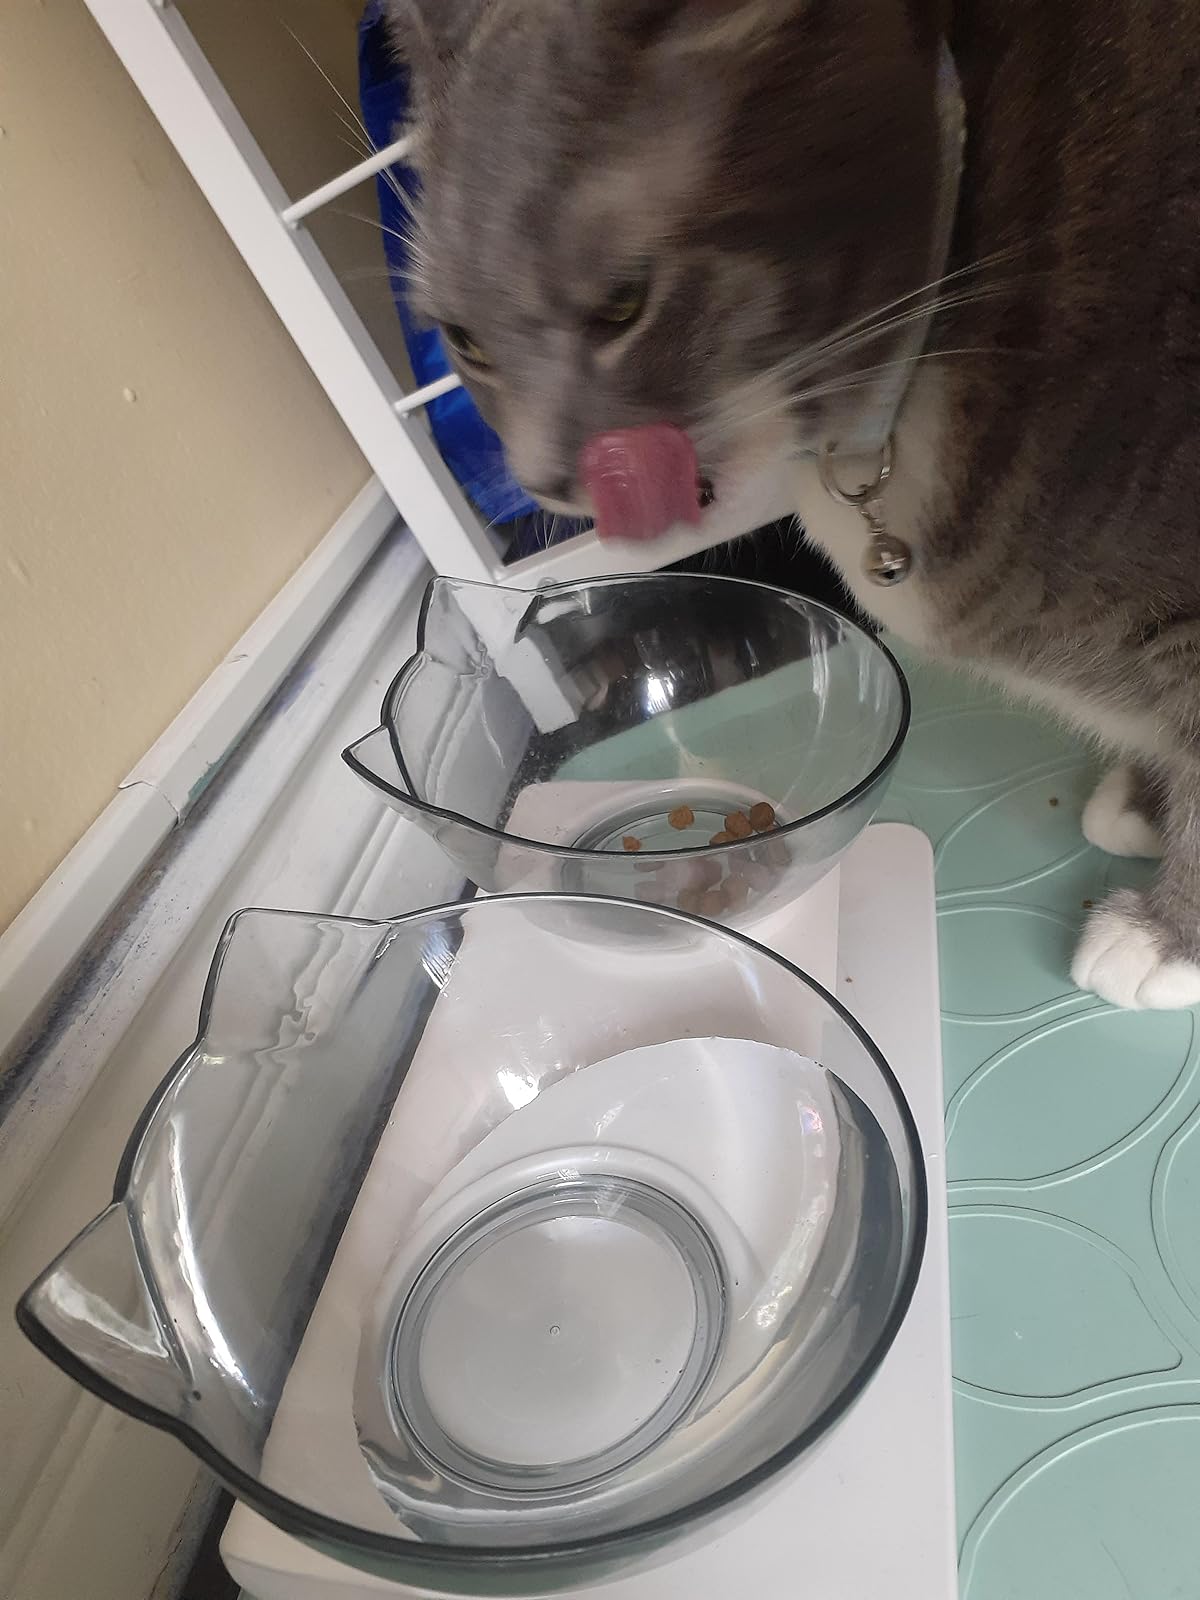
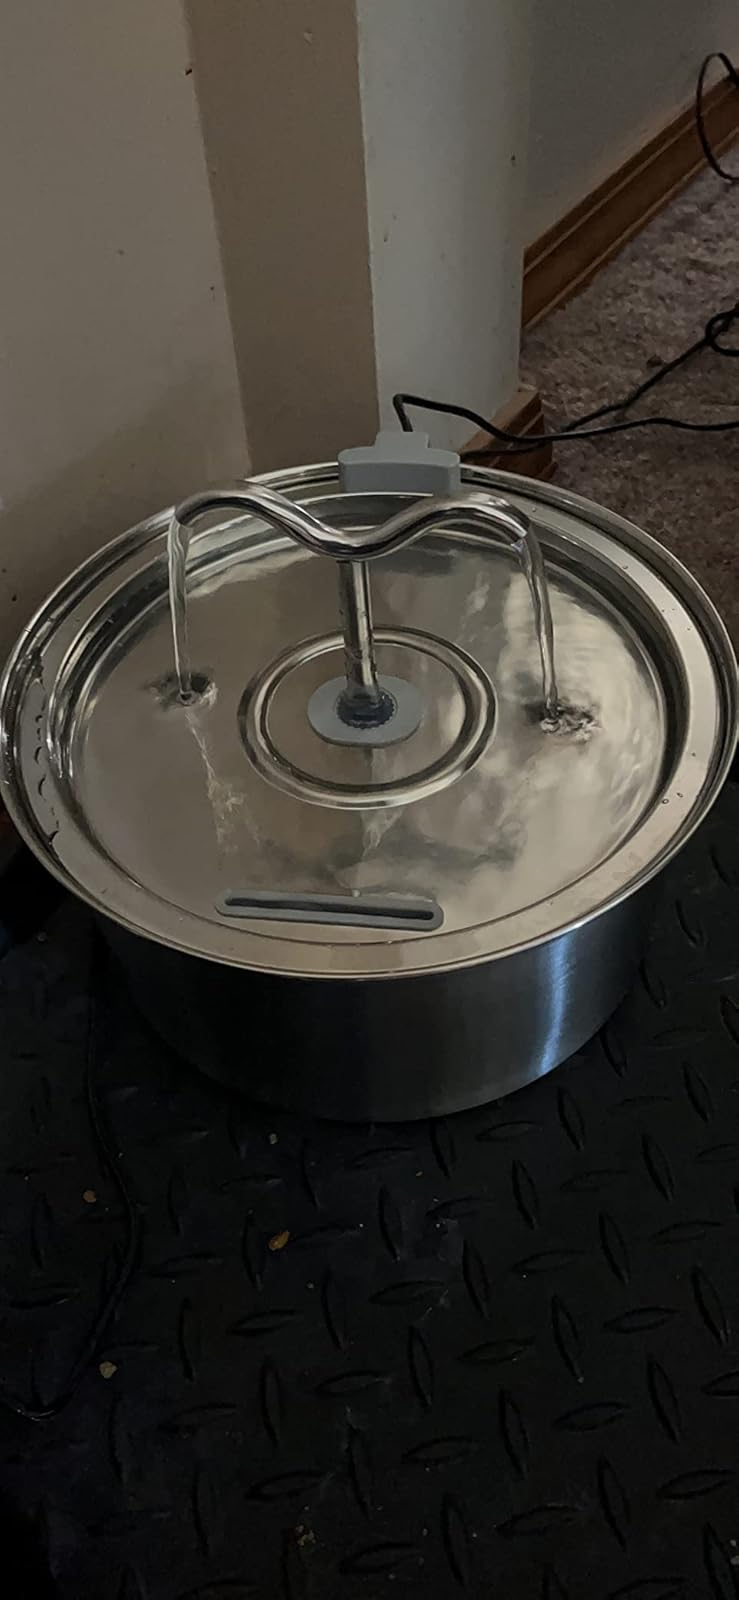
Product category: items_bowl
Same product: no